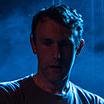
Age: 37